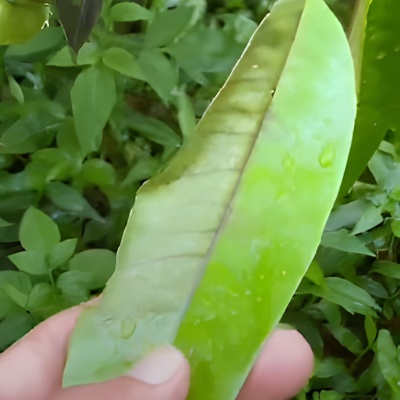
Label: Leaf_Rhizoctonia